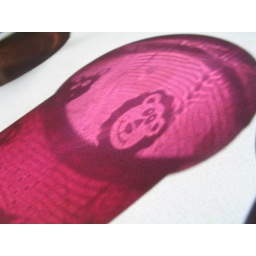
Cute little lion face in there...